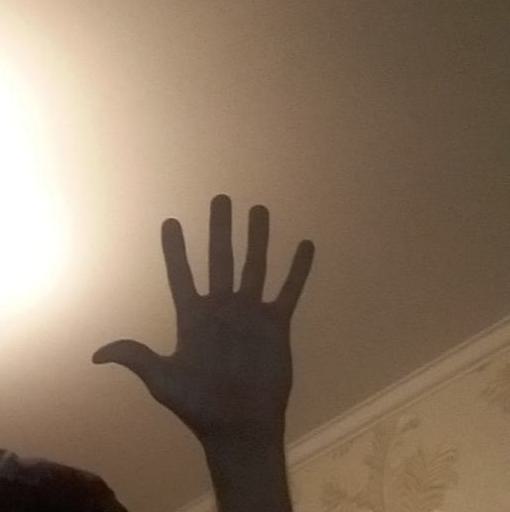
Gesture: palm